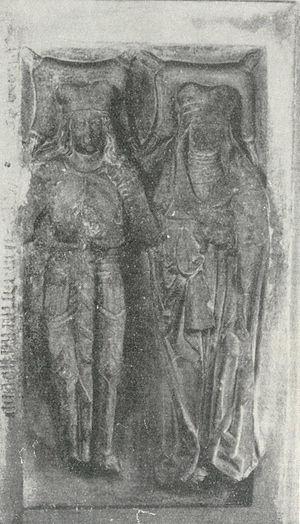
Jean V de Ratibor ou dut de 1456 jusqu'à sa mort en 1493 sur le duché de Ratibor. Il appartient à la lignée des Přemyslides d'Opava/Ratibor ou en allemand: Troppau/Ratibor.